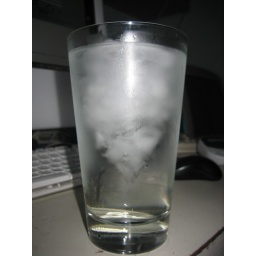
tornado in a water glass